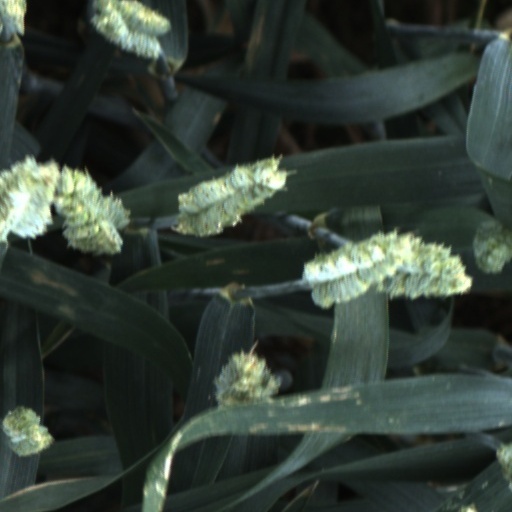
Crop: wheat